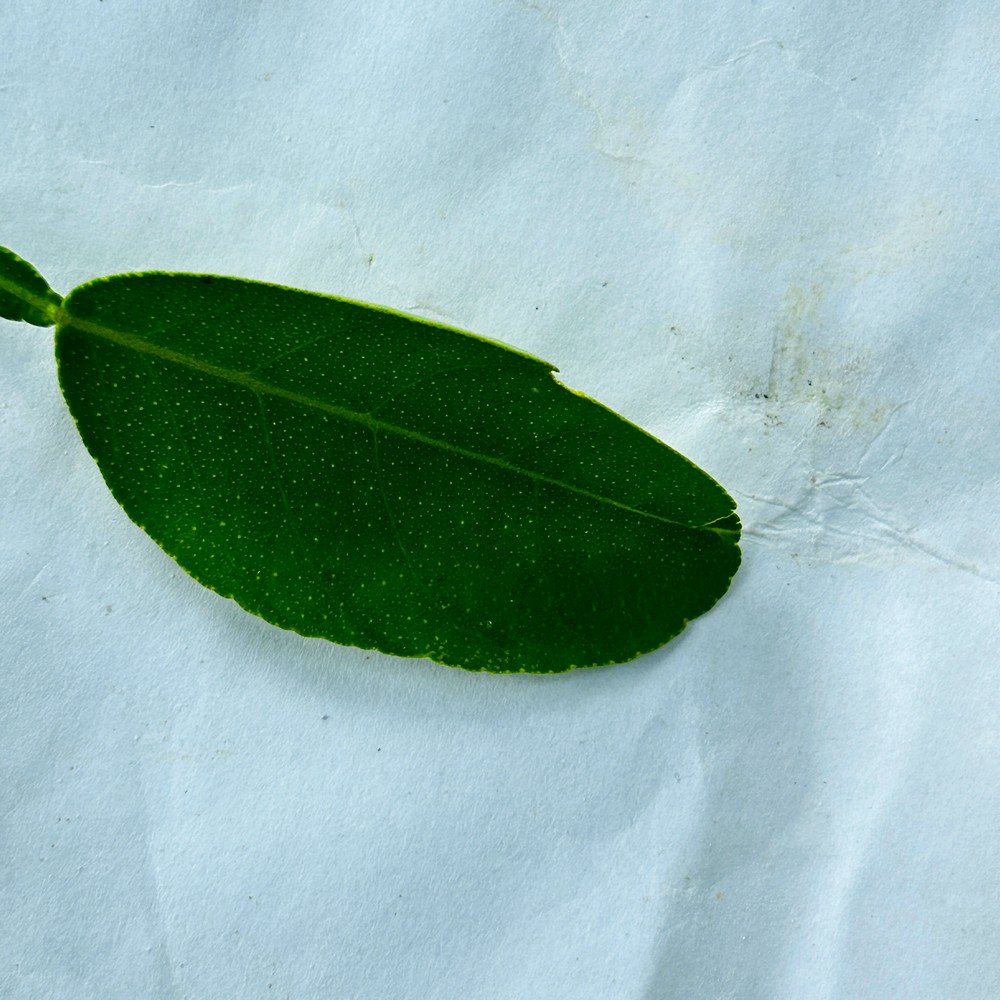
Label: Healthy Leaf